Lorrie Dunington-Grubb

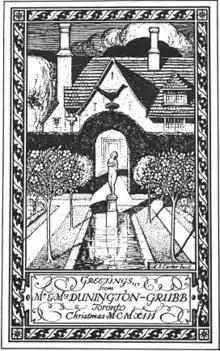
1913 Christmas card from the Dunington-Grubbs

The Dunington-Grubbs used sculpture and other artistic work in their garden designs, including the work of sculptors Fritz Winkler, Frances Loring and Florence Wyle and of painters J. E. H. MacDonald and Arthur Lismer.